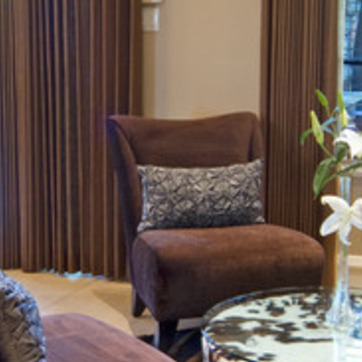
Material: fabric